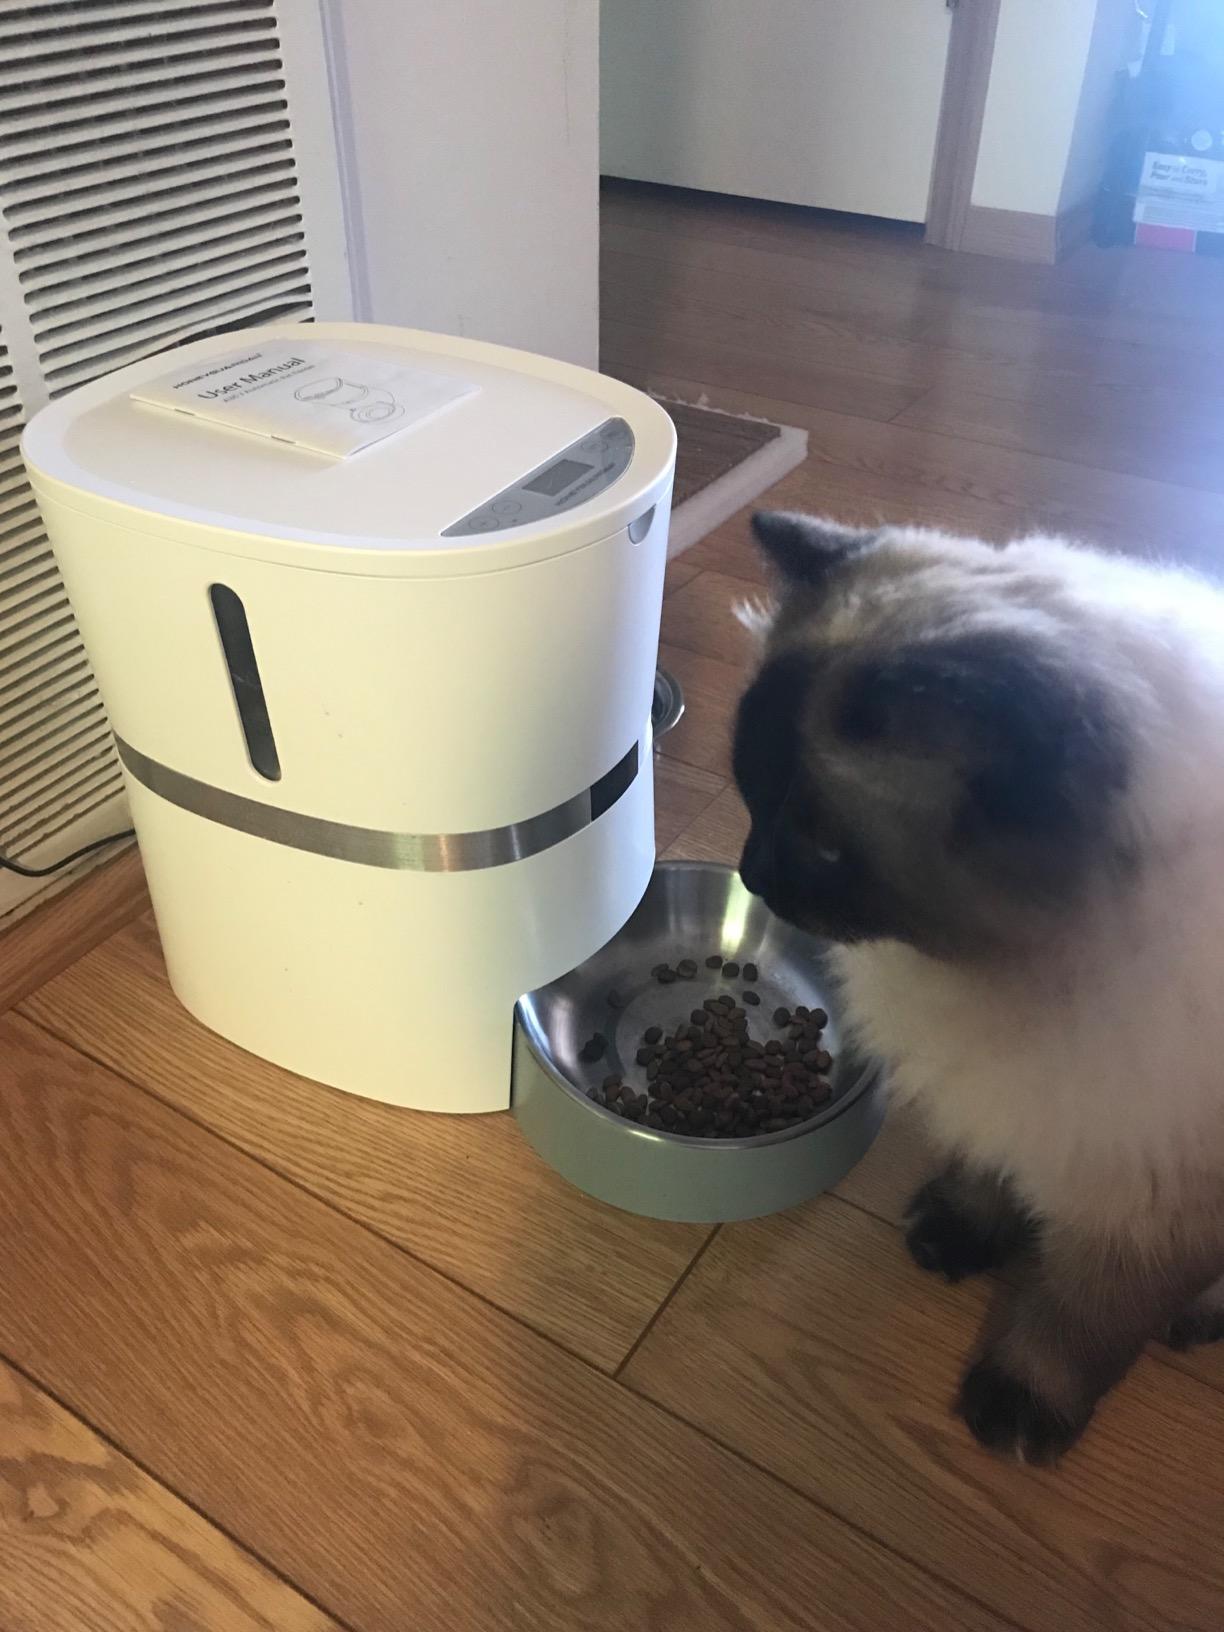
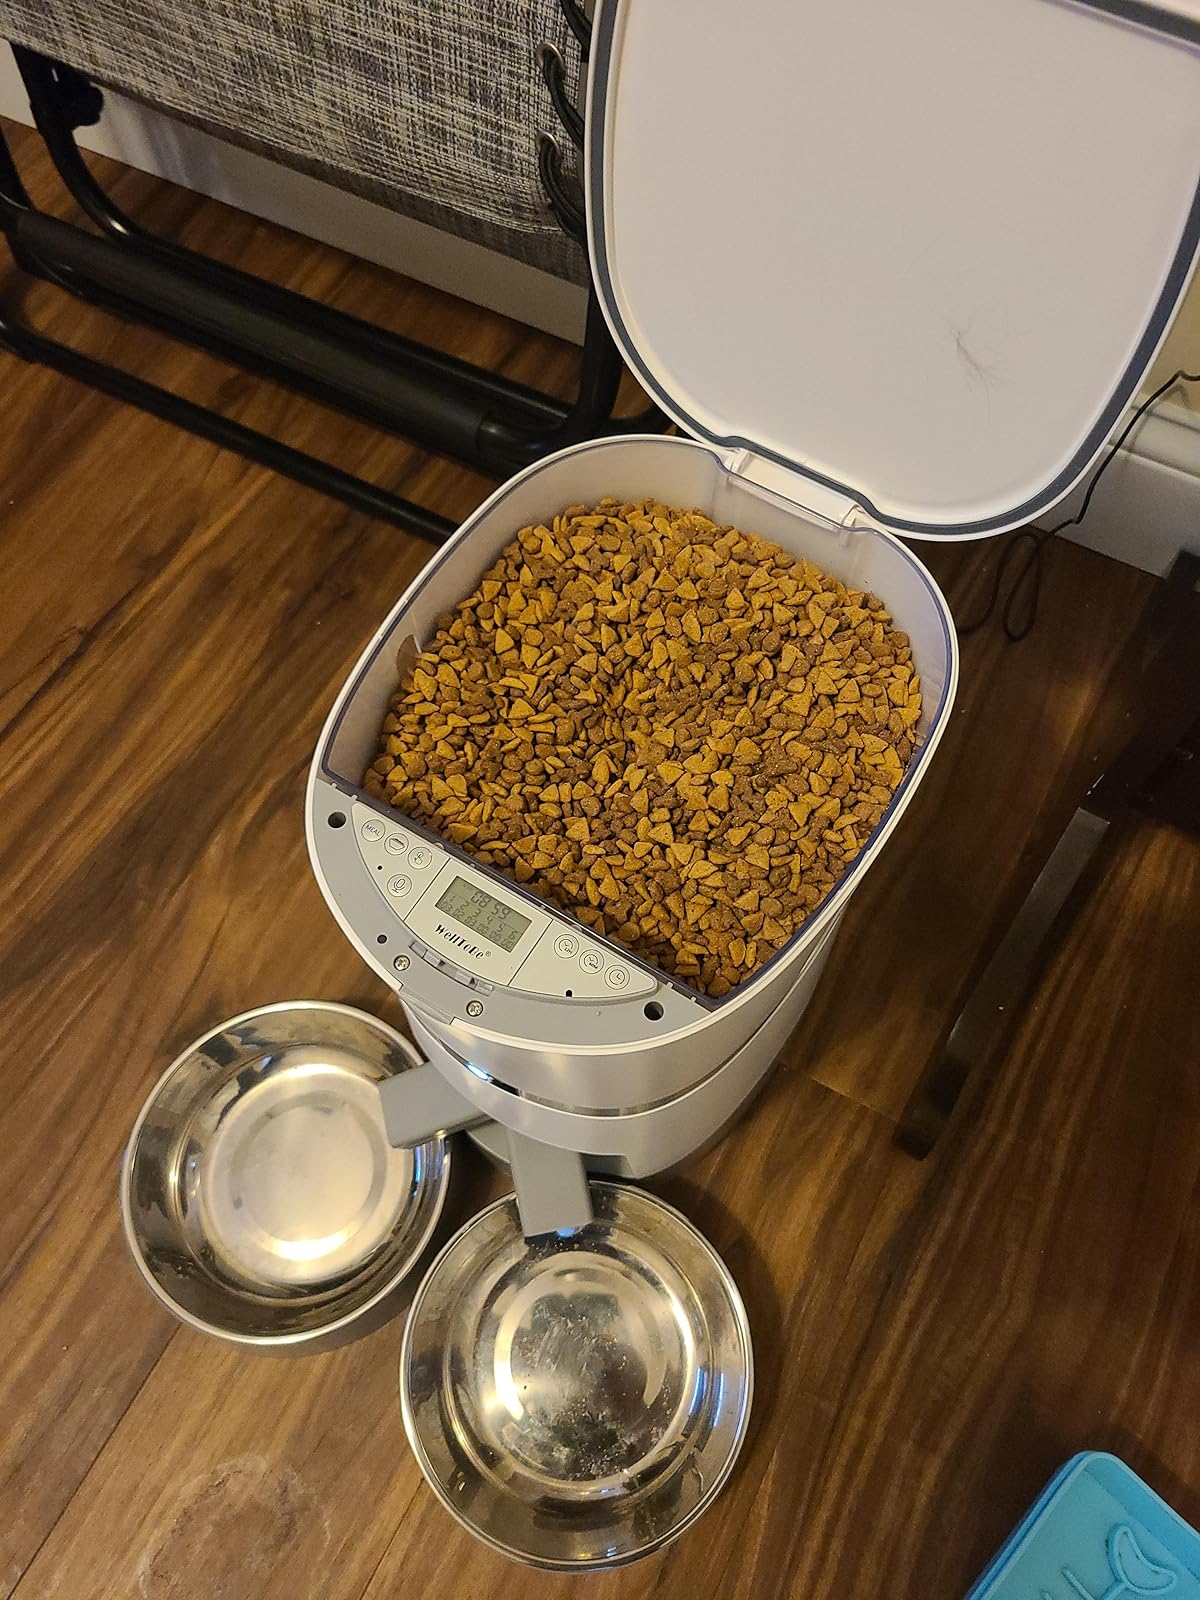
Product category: items_feeder
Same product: no